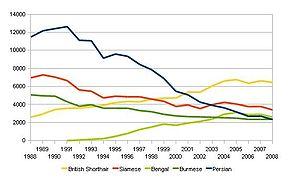
Le persan est une race de chat à poil long. Ce chat de taille moyenne à grande est caractérisé par son poil long et abondant, sa silhouette toute en rondeur et son visage au museau très court. Reconnue depuis la fin du XIXᵉ siècle, la race est d'abord modifiée par les Anglais, puis essentiellement par les États-Unis après la Seconde Guerre mondiale.